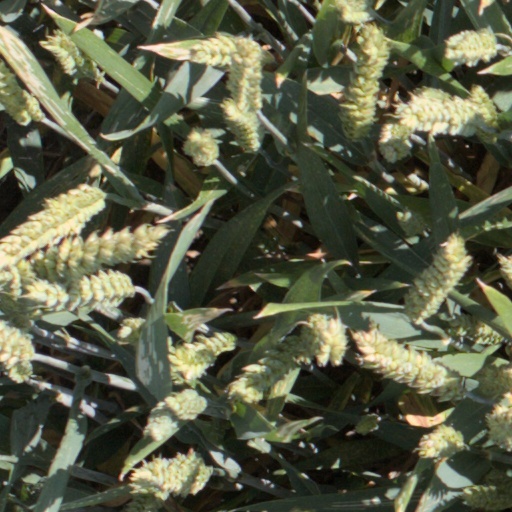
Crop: wheat